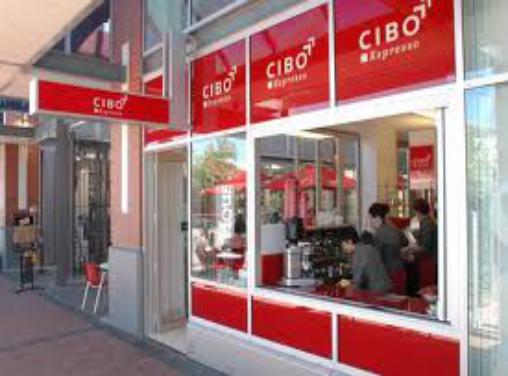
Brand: Cibo Espresso
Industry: Food